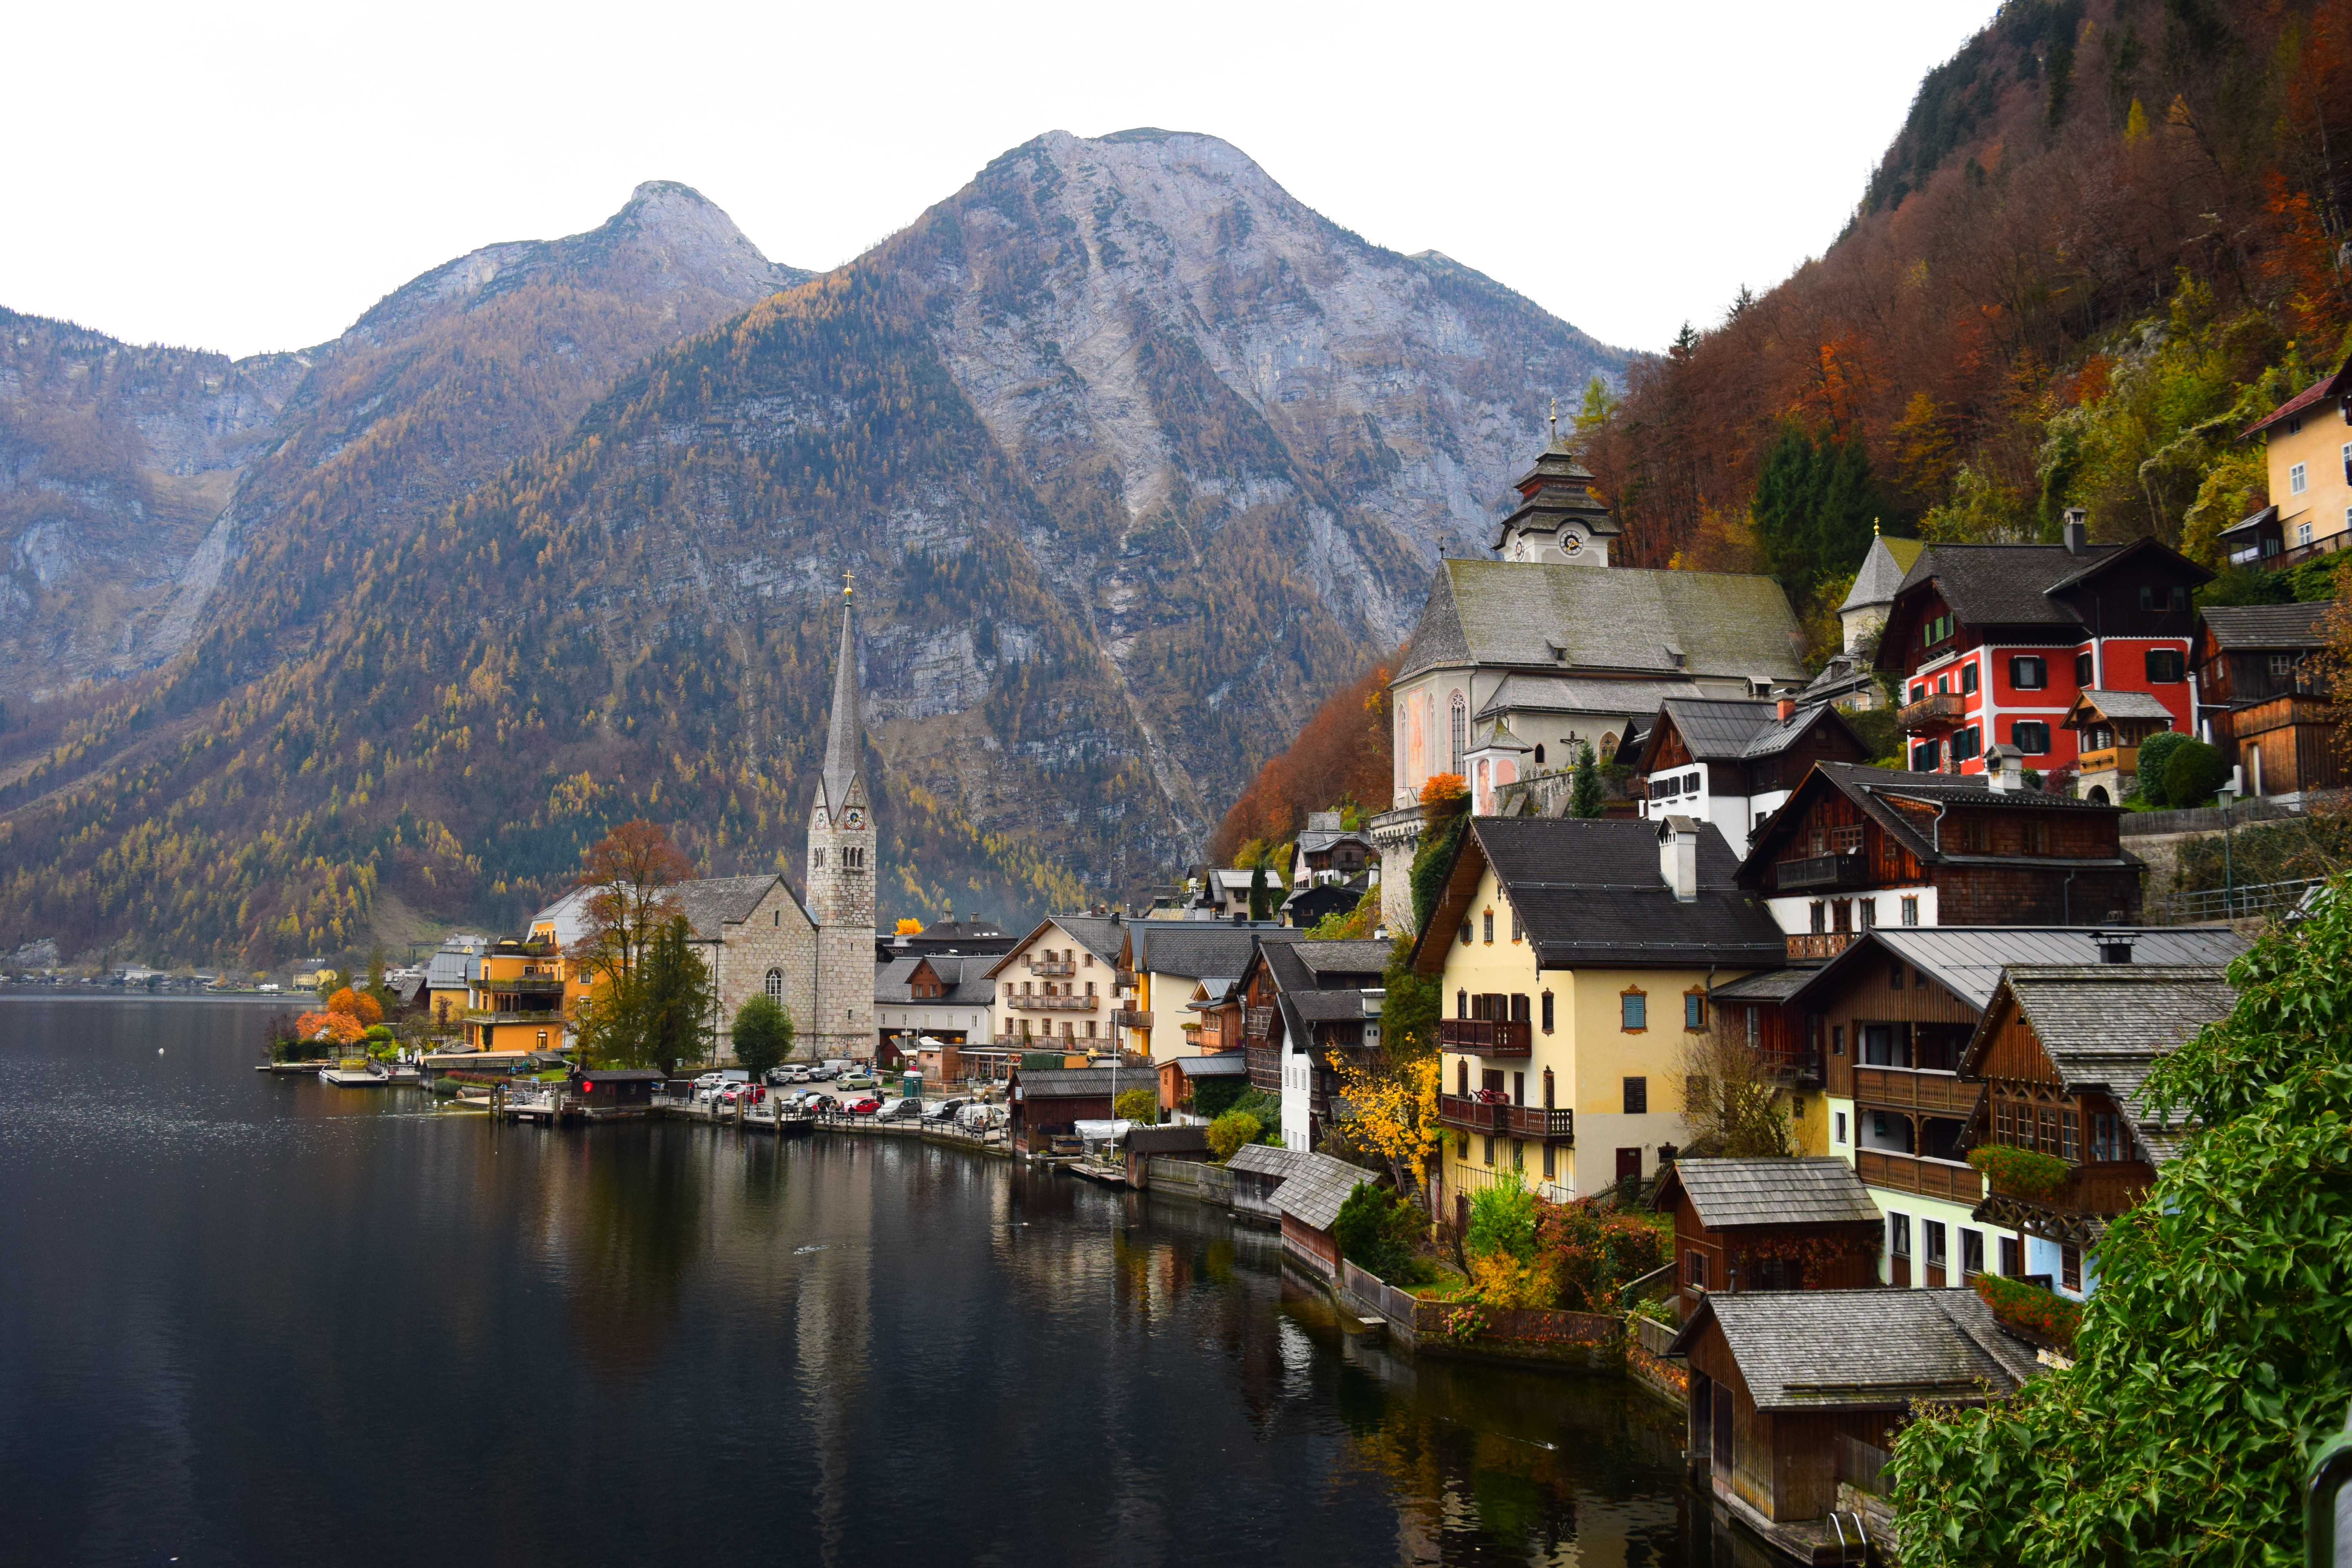
landscape, mountain, flower, lake, town, river, valley, mountain range, village, autumn, fjord, tourism, alps, landform, geographical feature, mountainous landforms